Derby County F.C.

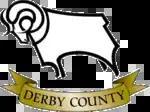
Derby County's badge from 1997 to 2007

A new club badge was introduced in 1971, featuring a more modern design that, with modifications, is still in use. The badge initially consisted of a stylised white ram facing left. The badge was first modified slightly in 1979 to include the text "Derby County FC" under the ram (though the ram remained on its own on away kits). In 1982, the ram turned to face to the right and the text under it was removed. The ram was surrounded by a wreath of laurel and the text "Centenary 1984–1985" was printed underneath for the club's centenary season. The laurel was removed and the text reading "Derby County FC" returned from the next season. In 1993, the ram faced left again and the text was removed once more. From 1995, the ram faced right and was enclosed in a diamond, with a gold banner reading "Derby County FC" underneath and the text "1884" (the year of the club's foundation) underneath that. The design was changed again in 1997 (see left): the ram now faced left and the golden banner now simply read "Derby County"; the diamond and year of formation were removed.